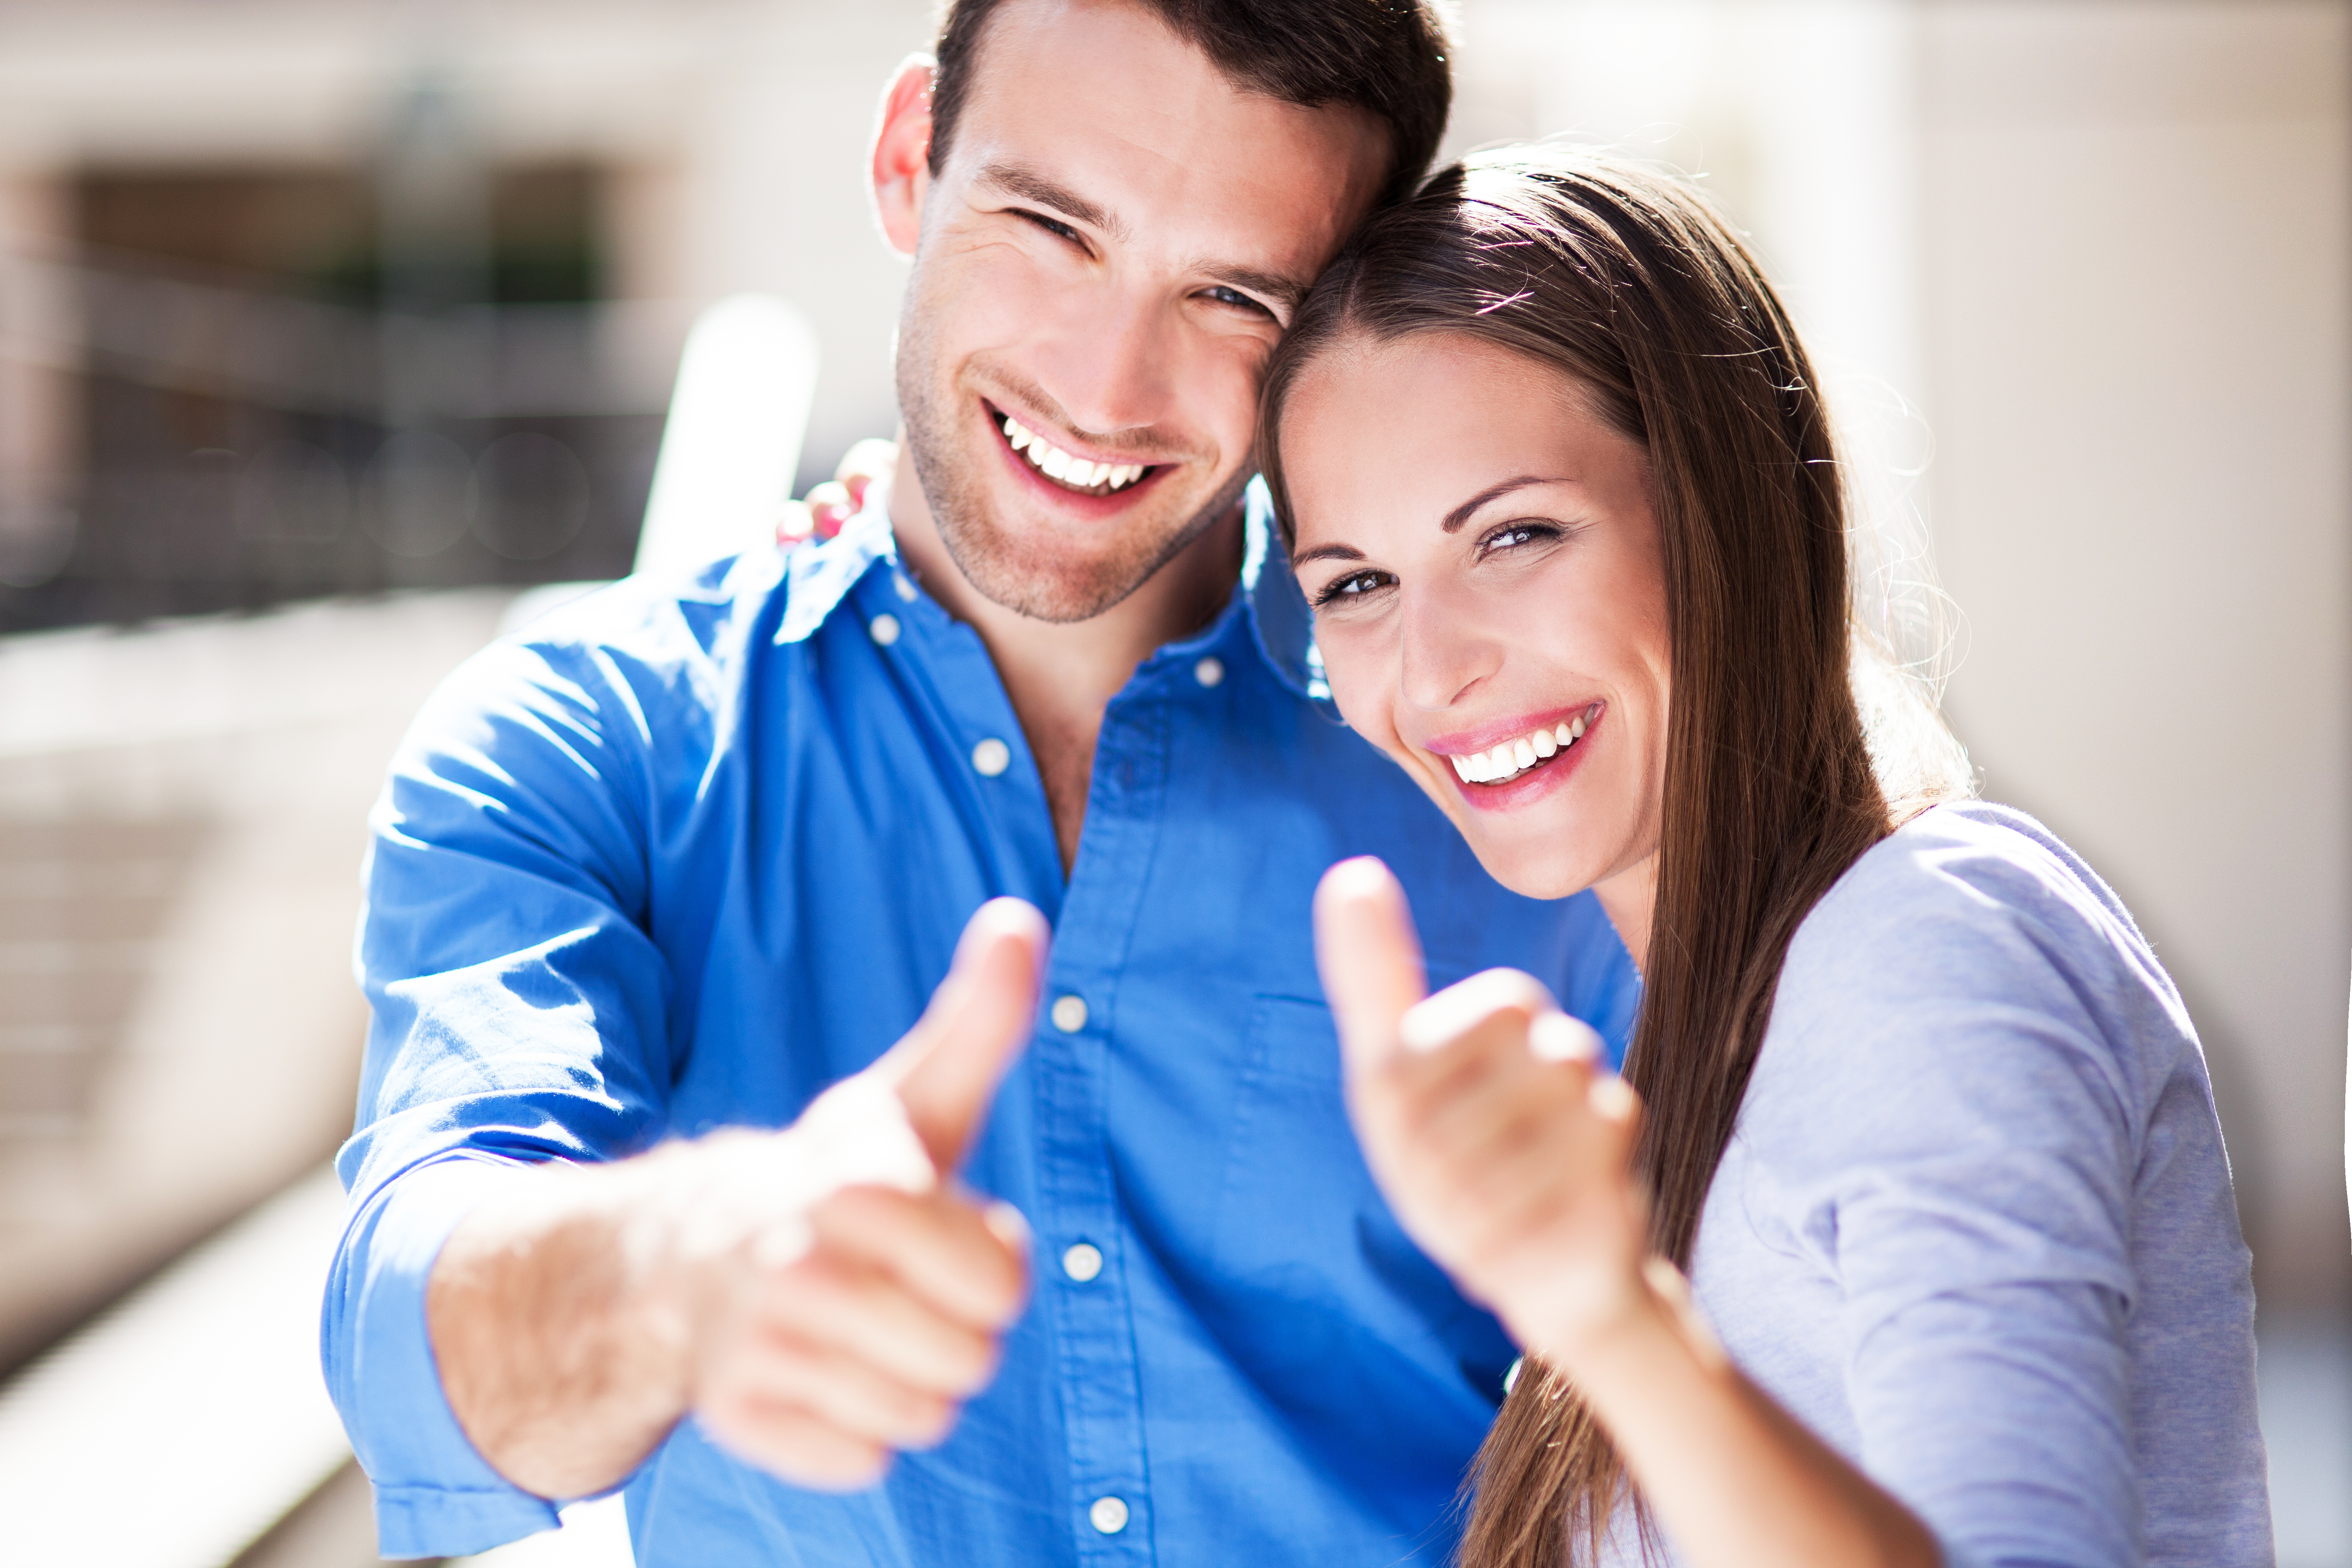
people, man, guy, male, woman, female, young, handsome, beautiful, attractive, two people, smiling, happiness, happy, day, outdoors, caucasian, couple, together, fun, joy, carefree, enjoying, summer, friends, thumbs up, gesturing, success, standing, smile, finger, facial expression, tooth, interaction, gesture, wrist, love, laugh, thumb, honeymoon